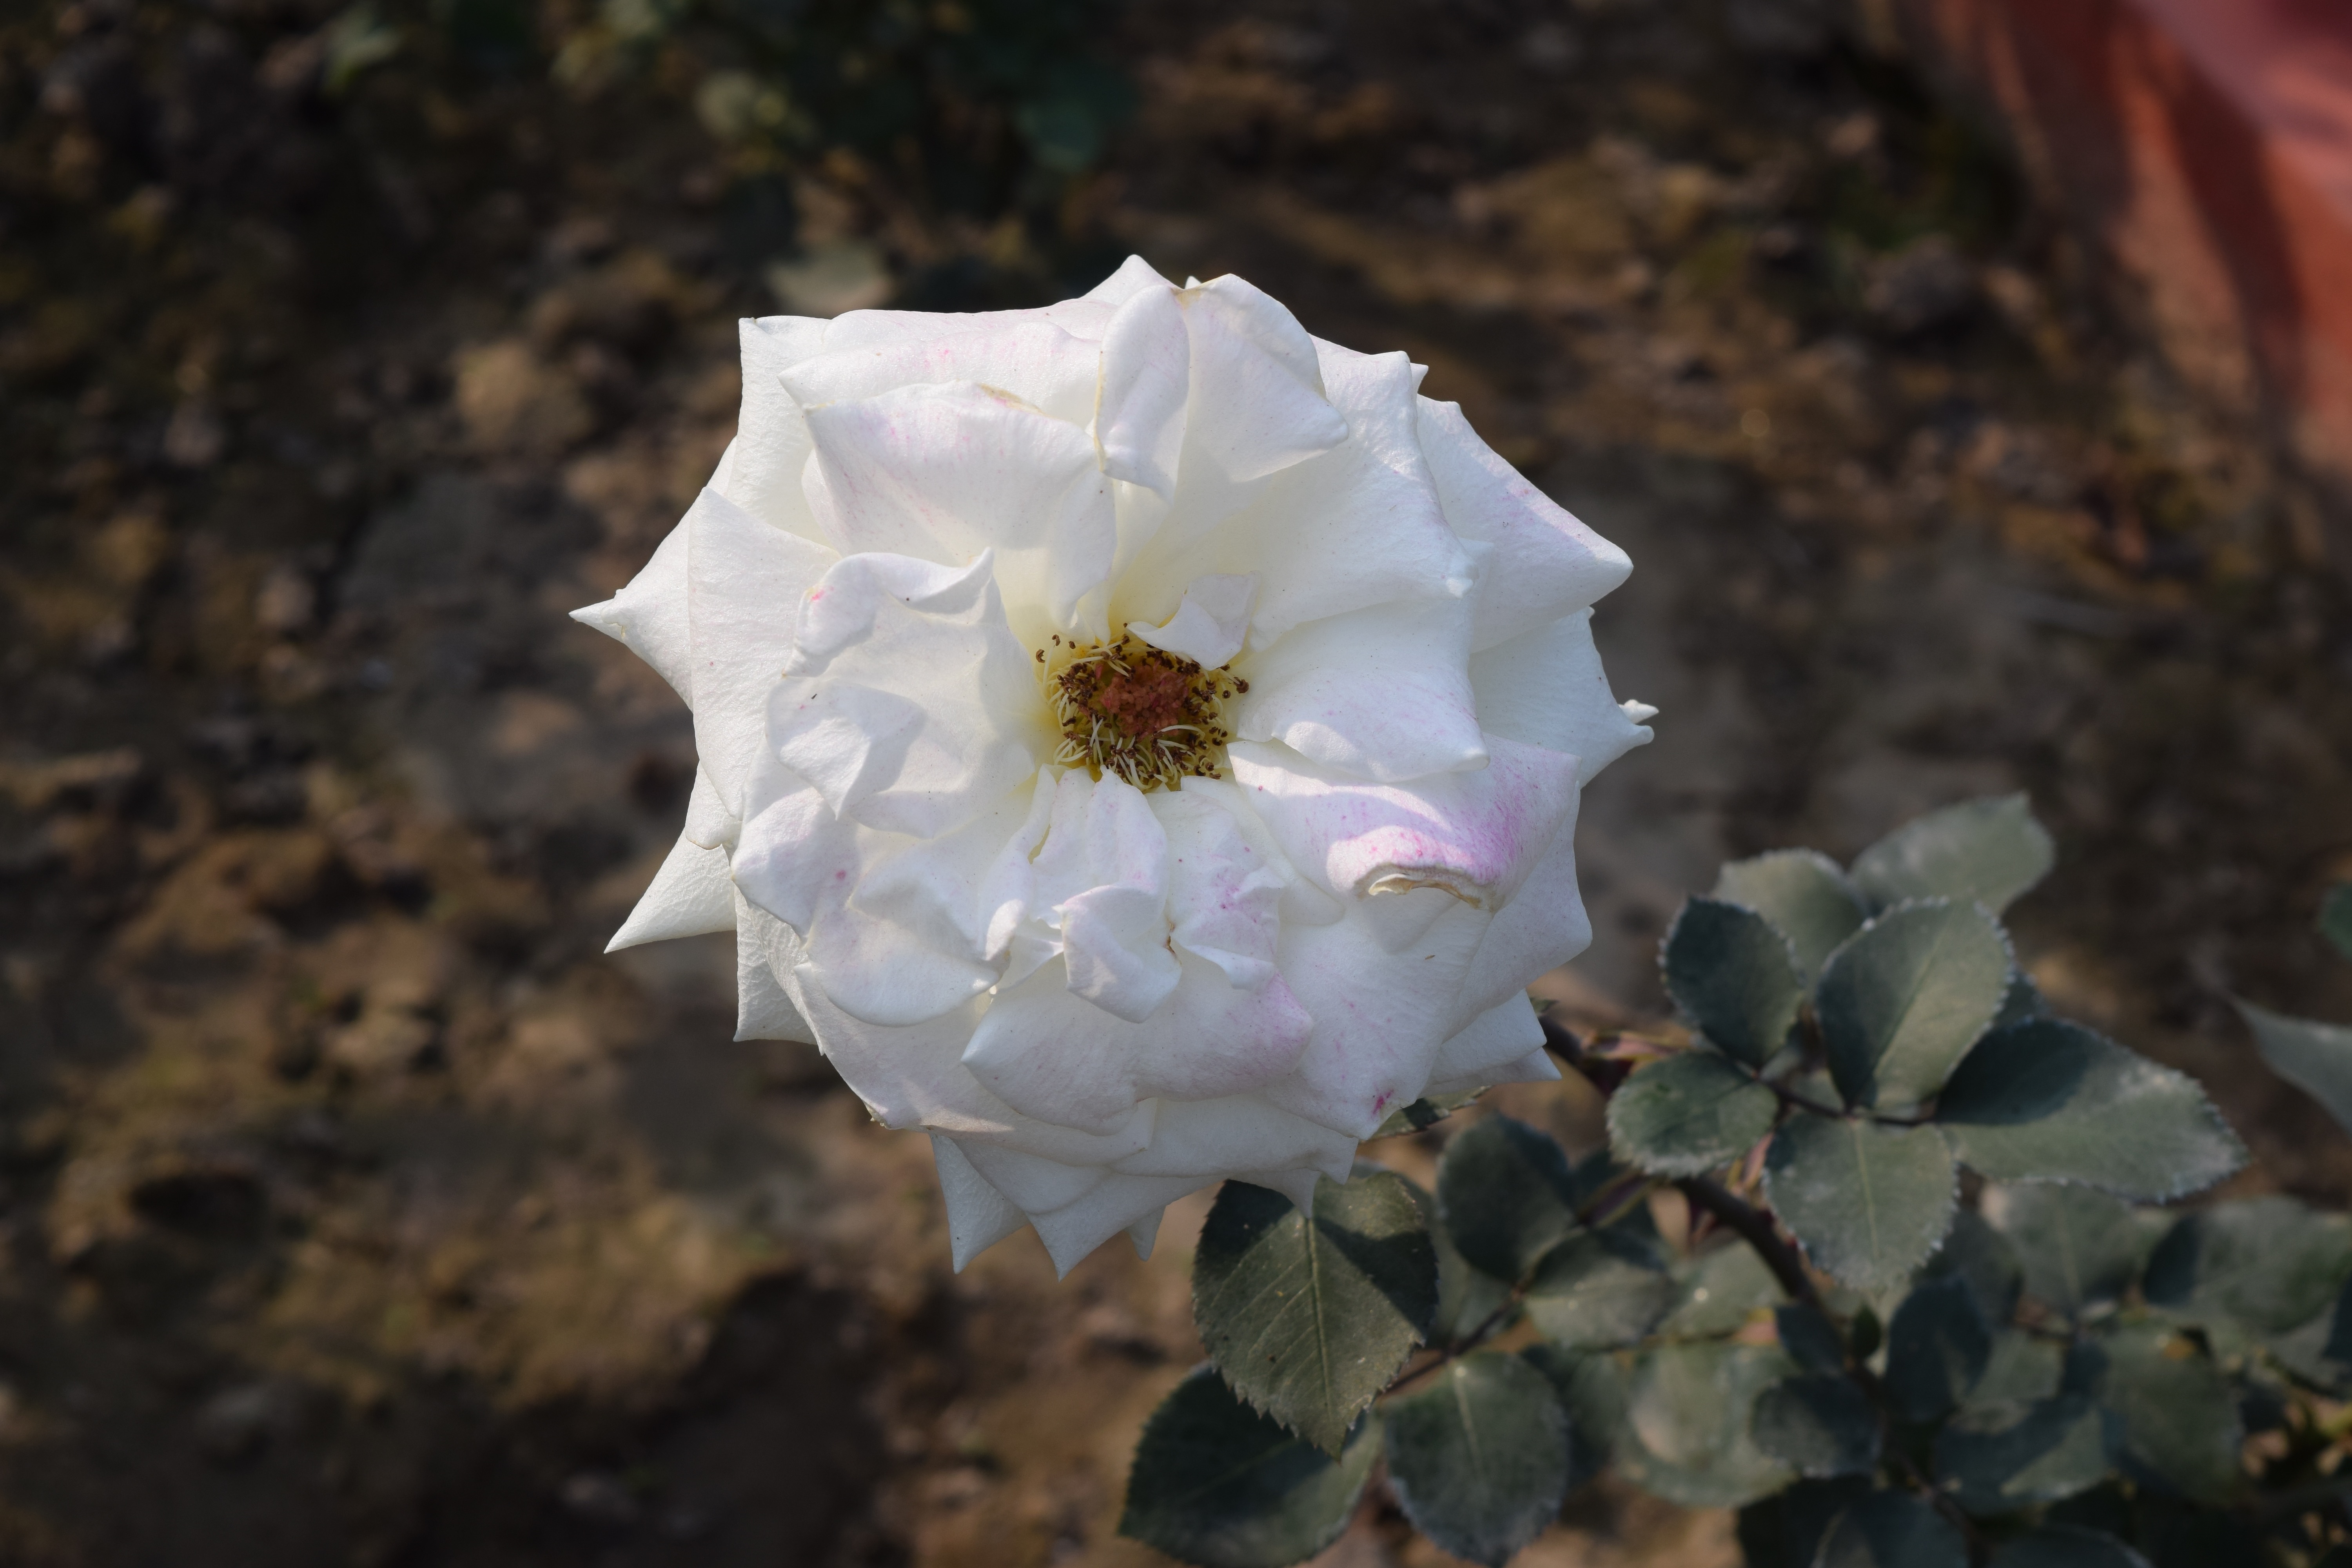
nature, blossom, plant, flower, petal, rose, botany, flora, wildflower, macro photography, flowering plant, rose family, land plant